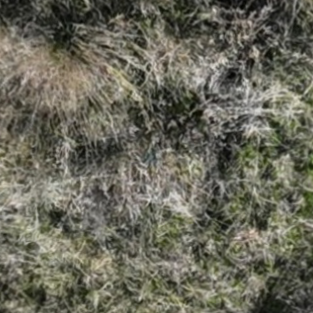
Month: october
Dye color: blue
Dye concentration: low